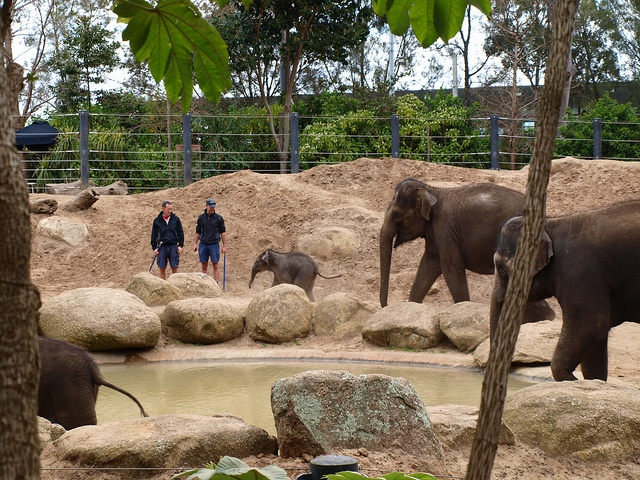
some elephants and two males in black jackets
An adult elephant walking behind its baby in a zoo pen.
Handlers stand inside an enclosure with elephants standing near.
A couple of elephants are walking by the rocks
A couple of people and a group of elephants.